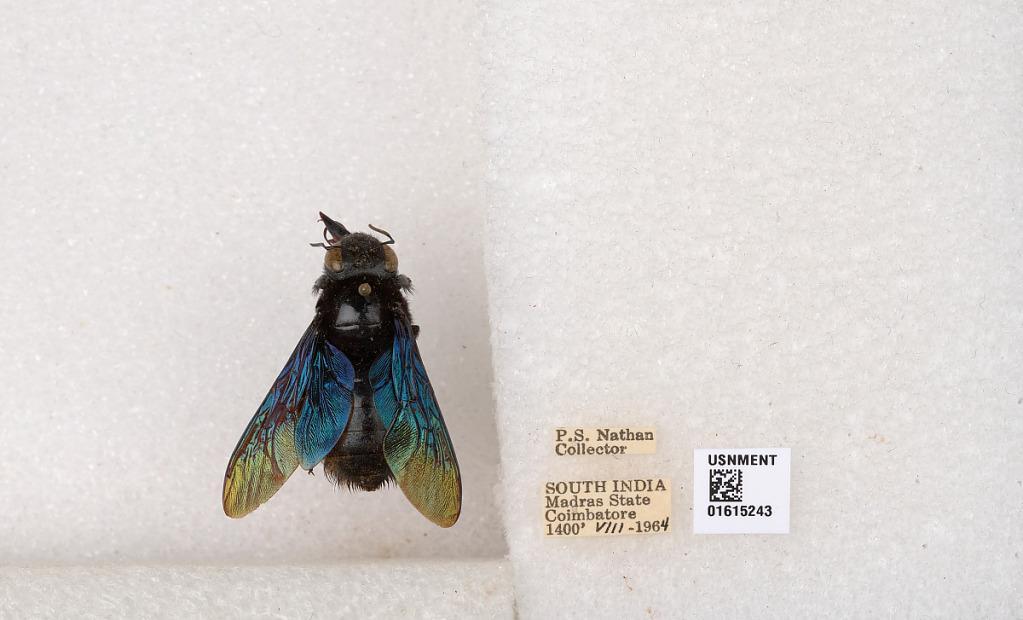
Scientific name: Xylocopa (Biluna) auripennis auripennis Lepeletier
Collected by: P. Nathan
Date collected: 1964-8-1
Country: India
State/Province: Tamil Nadu
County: Coimbatore
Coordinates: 10.9955, 76.9034